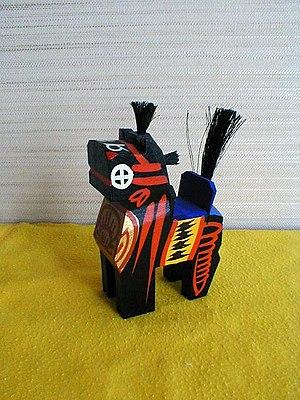
Un Miharu-goma est un petit jouet en bois, anguleux et richement coloré, représentant un cheval. Ils font partie des arts populaires de la ville de Miharu, dans la préfecture de Fukushima, au Japon.